Battle of Modon (1500)

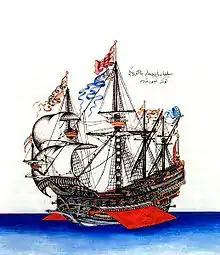
Flagship of Kemal Reis

The Battle of Modon, aka the Second Battle of Lepanto, took place in August 1500 during the war of 1499–1503 between the Ottoman Empire and the Republic of Venice. The Ottomans, who had won the Battle of Zonchio (First Battle of Lepanto / Battle of Sapienza) the previous year, were again victorious under Admiral Kemal Reis.